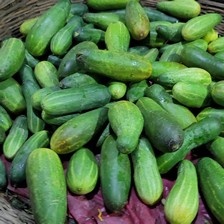
Label: cucumber